Seattle SuperSonics relocation to Oklahoma City

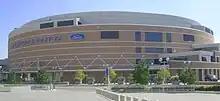
Paycom Center (then known as the Ford Center), which seats 18,203 for basketball, was completed in 2002, and has received public funding for renovation.

In anticipation of an NBA team, and led by Mayor Mick Cornett, who had won the previous temporary move of the New Orleans Hornets to Oklahoma City, the voters of that city approved a $120 million renovation of the Ford Center on March 3, 2008, including construction of a new NBA practice facility. After a tour of downtown Oklahoma City, a subcommittee of three NBA owners recommended that the league approve the move. On March 14, Bennett reached a preliminary agreement with Oklahoma City on a 15-year lease of the Ford Center that was finalized by the Oklahoma City Council and the Sonics’ ownership group two weeks later. The Oklahoma State Legislature later approved a bill to provide tax breaks and other incentives if the team moved.